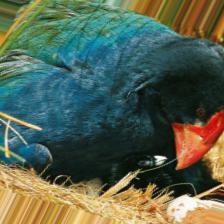
Species: TAKAHE
Scientific name: PORPHYRIO HOCHSTETTERI
ImageNet parent category: european_gallinule